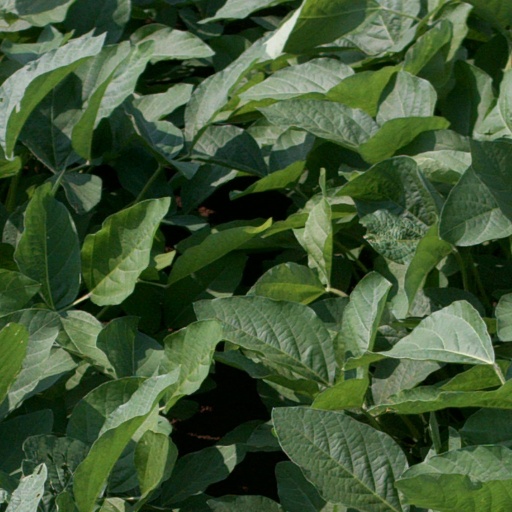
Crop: soybean